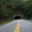
Label: road